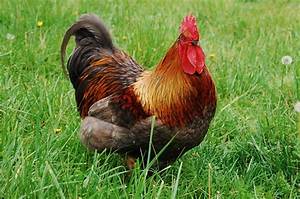
Label: gallina